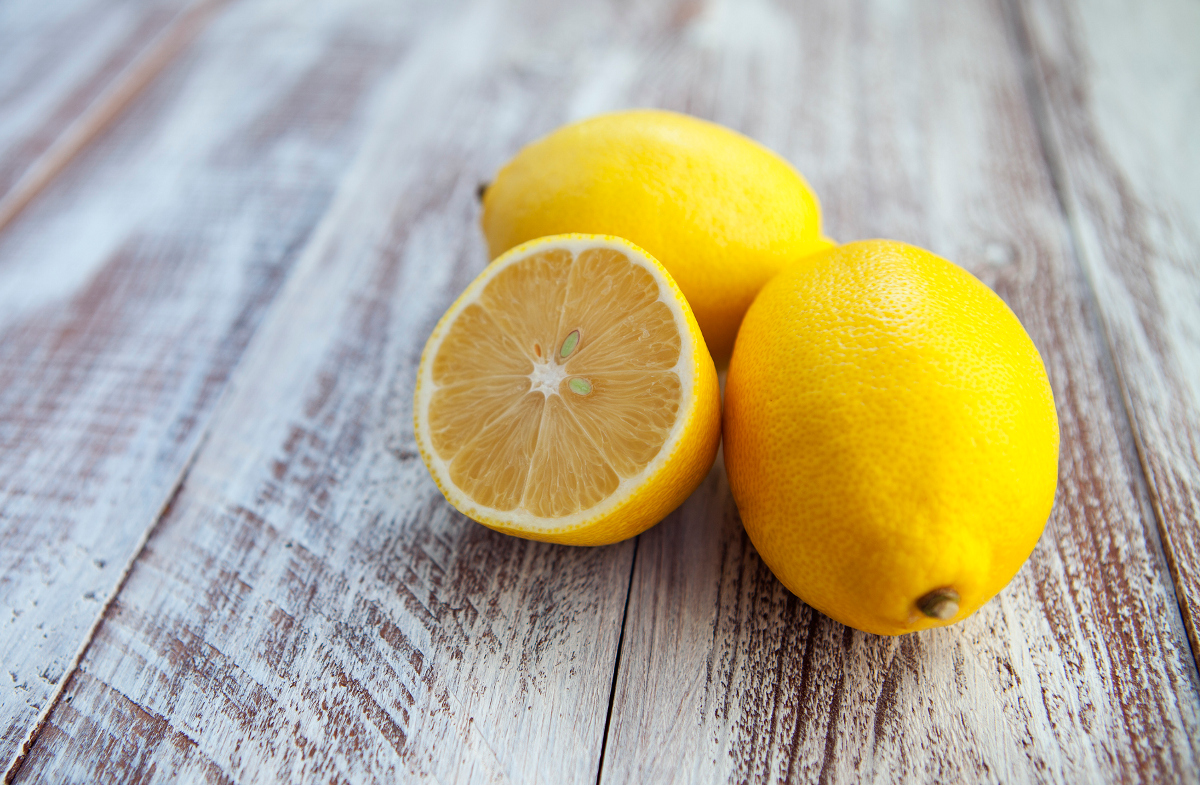
Label: Lemon